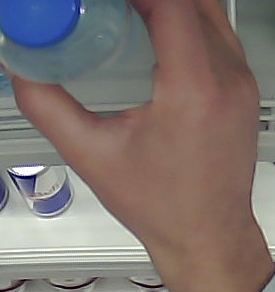
Product: nestle_water